Answer in natural language. How many Chairs are visible in the scene? Choose between the following options: 8, 4, 6, 5 or 7
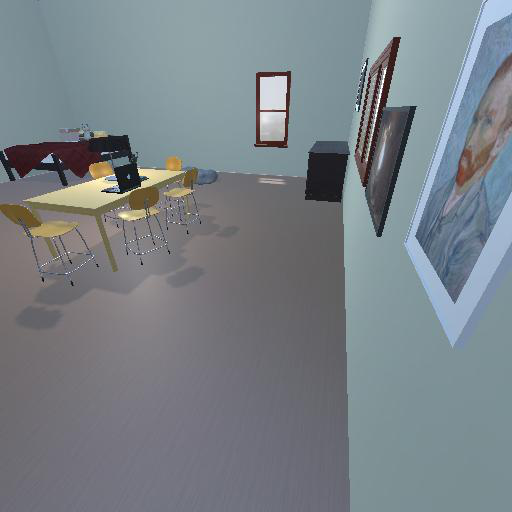
<answer>5</answer>